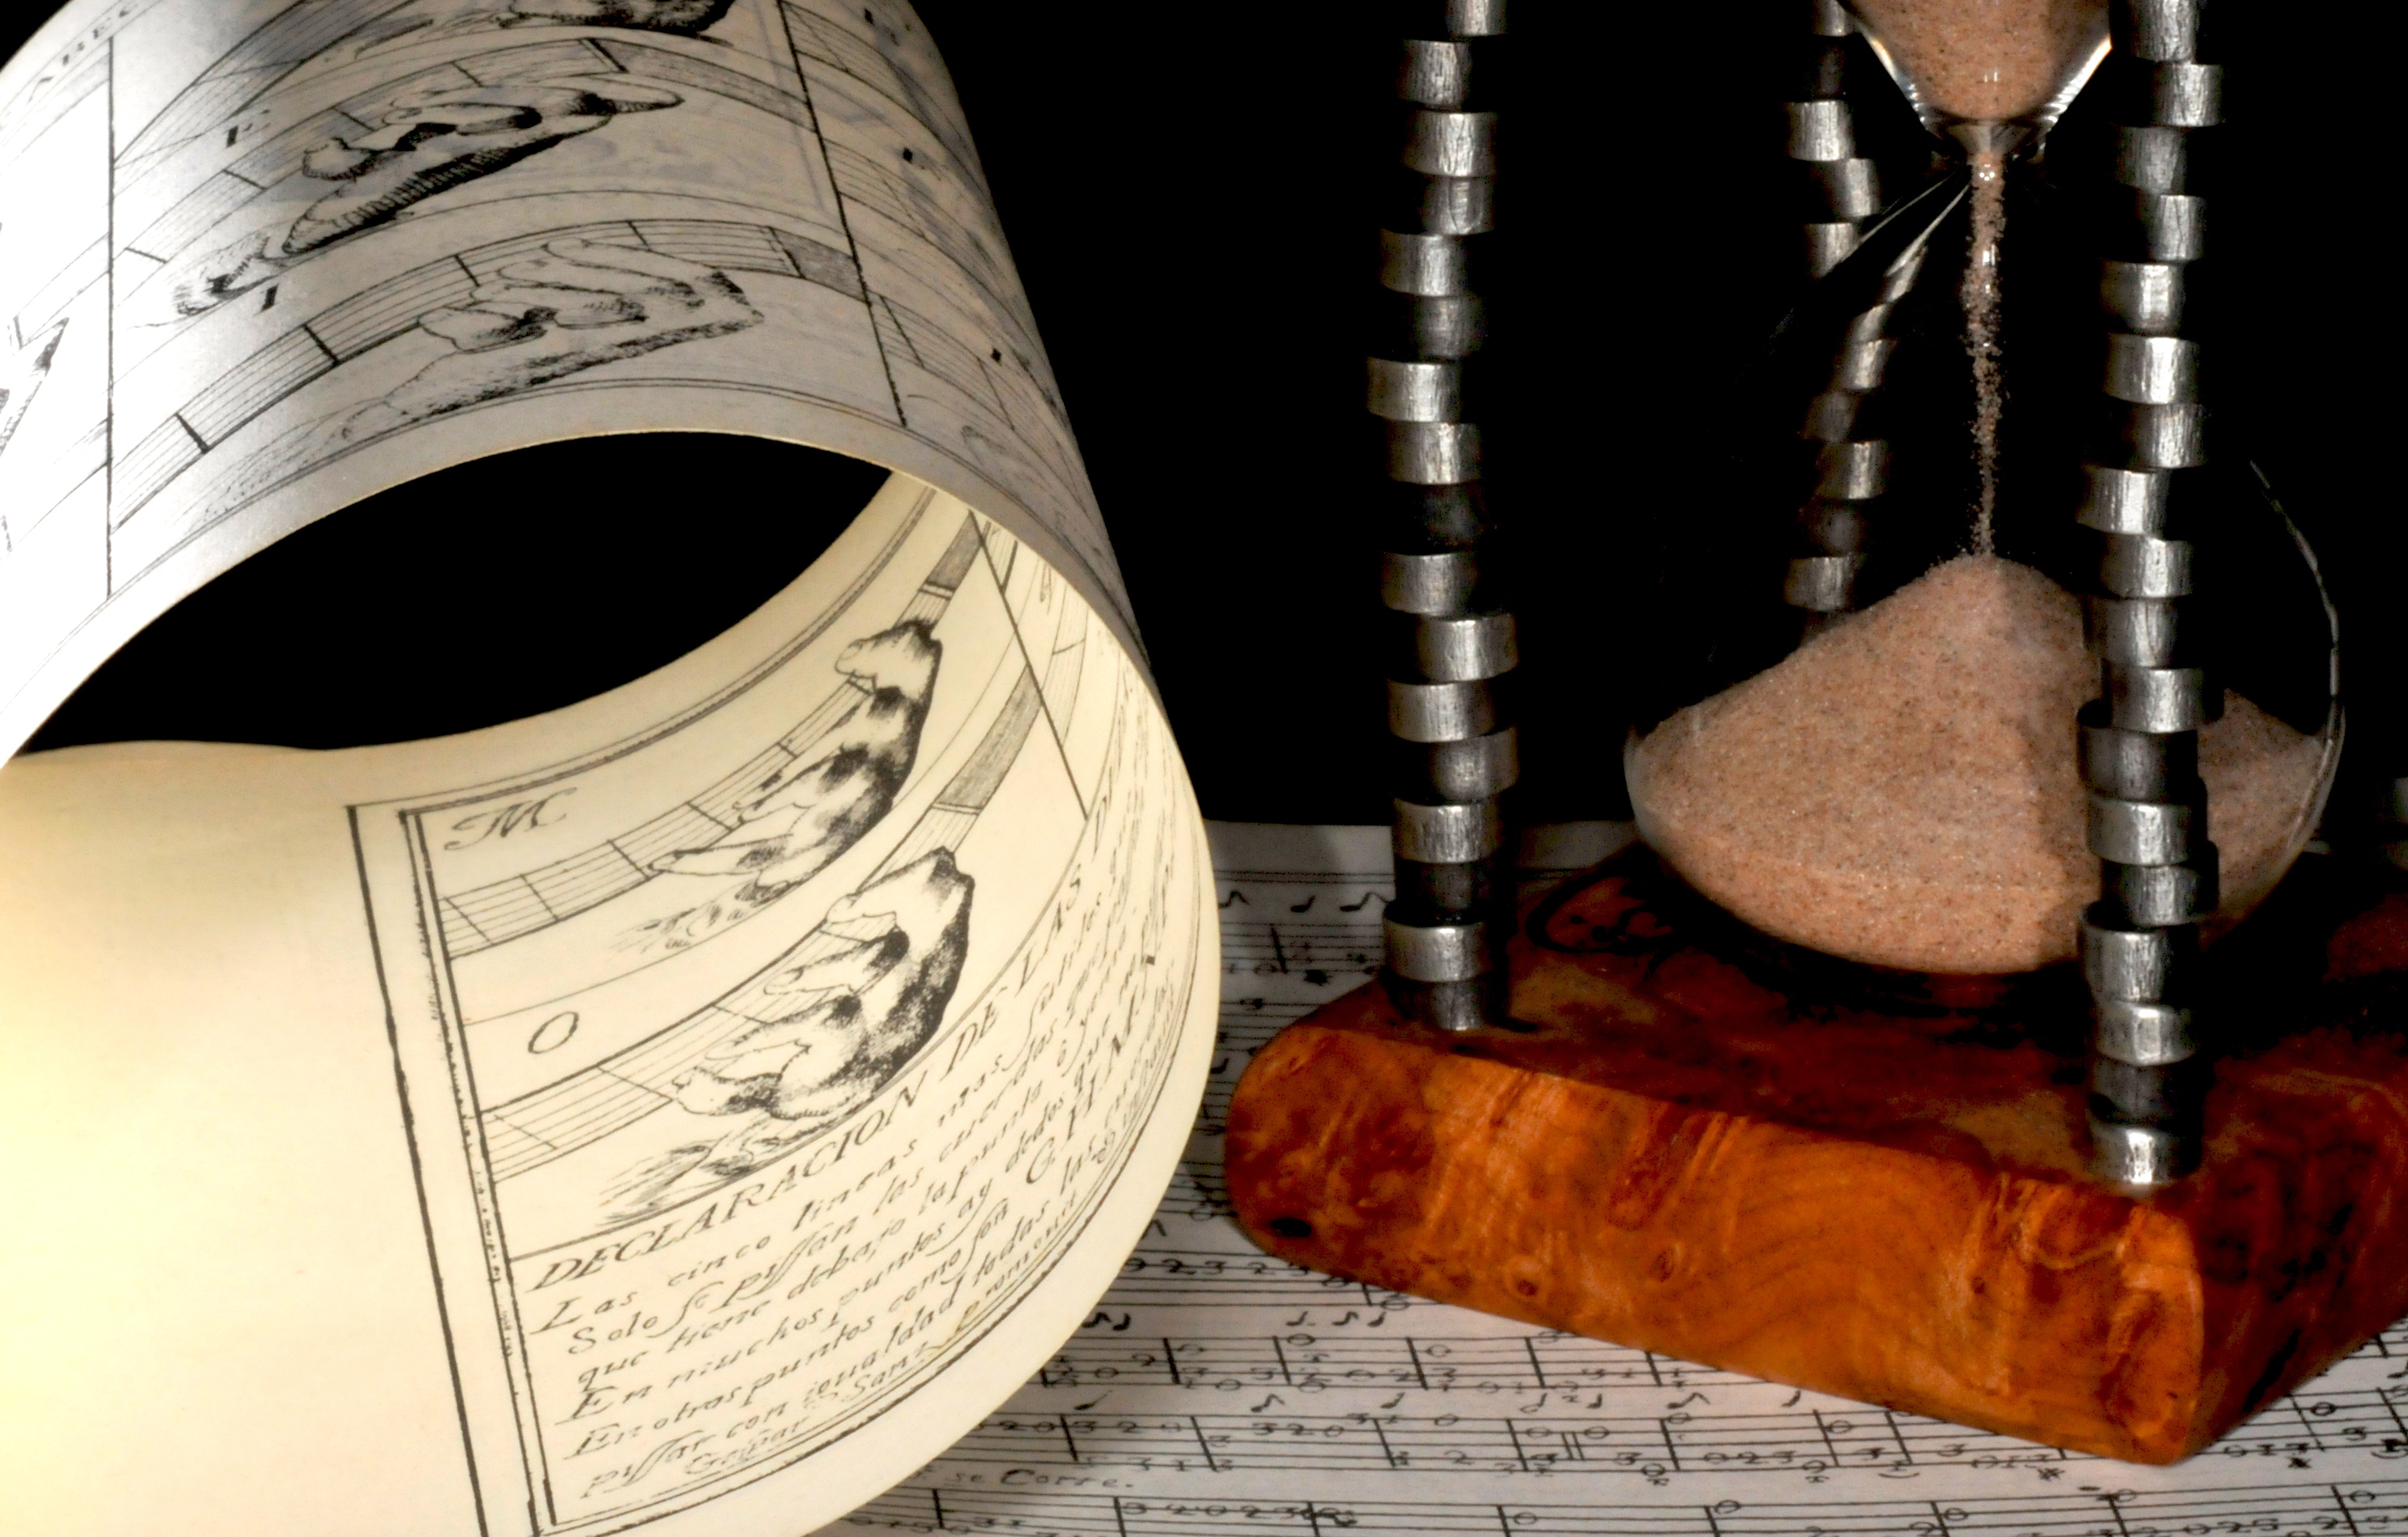
hand, music, guitar, time, object, paper, arm, art, notes, score, man made object, notation, tablature